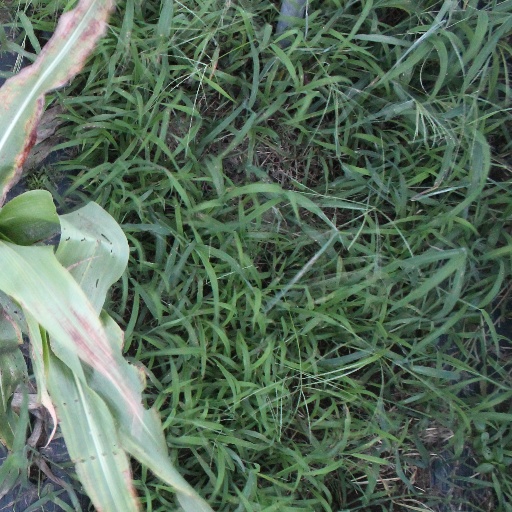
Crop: sorghum